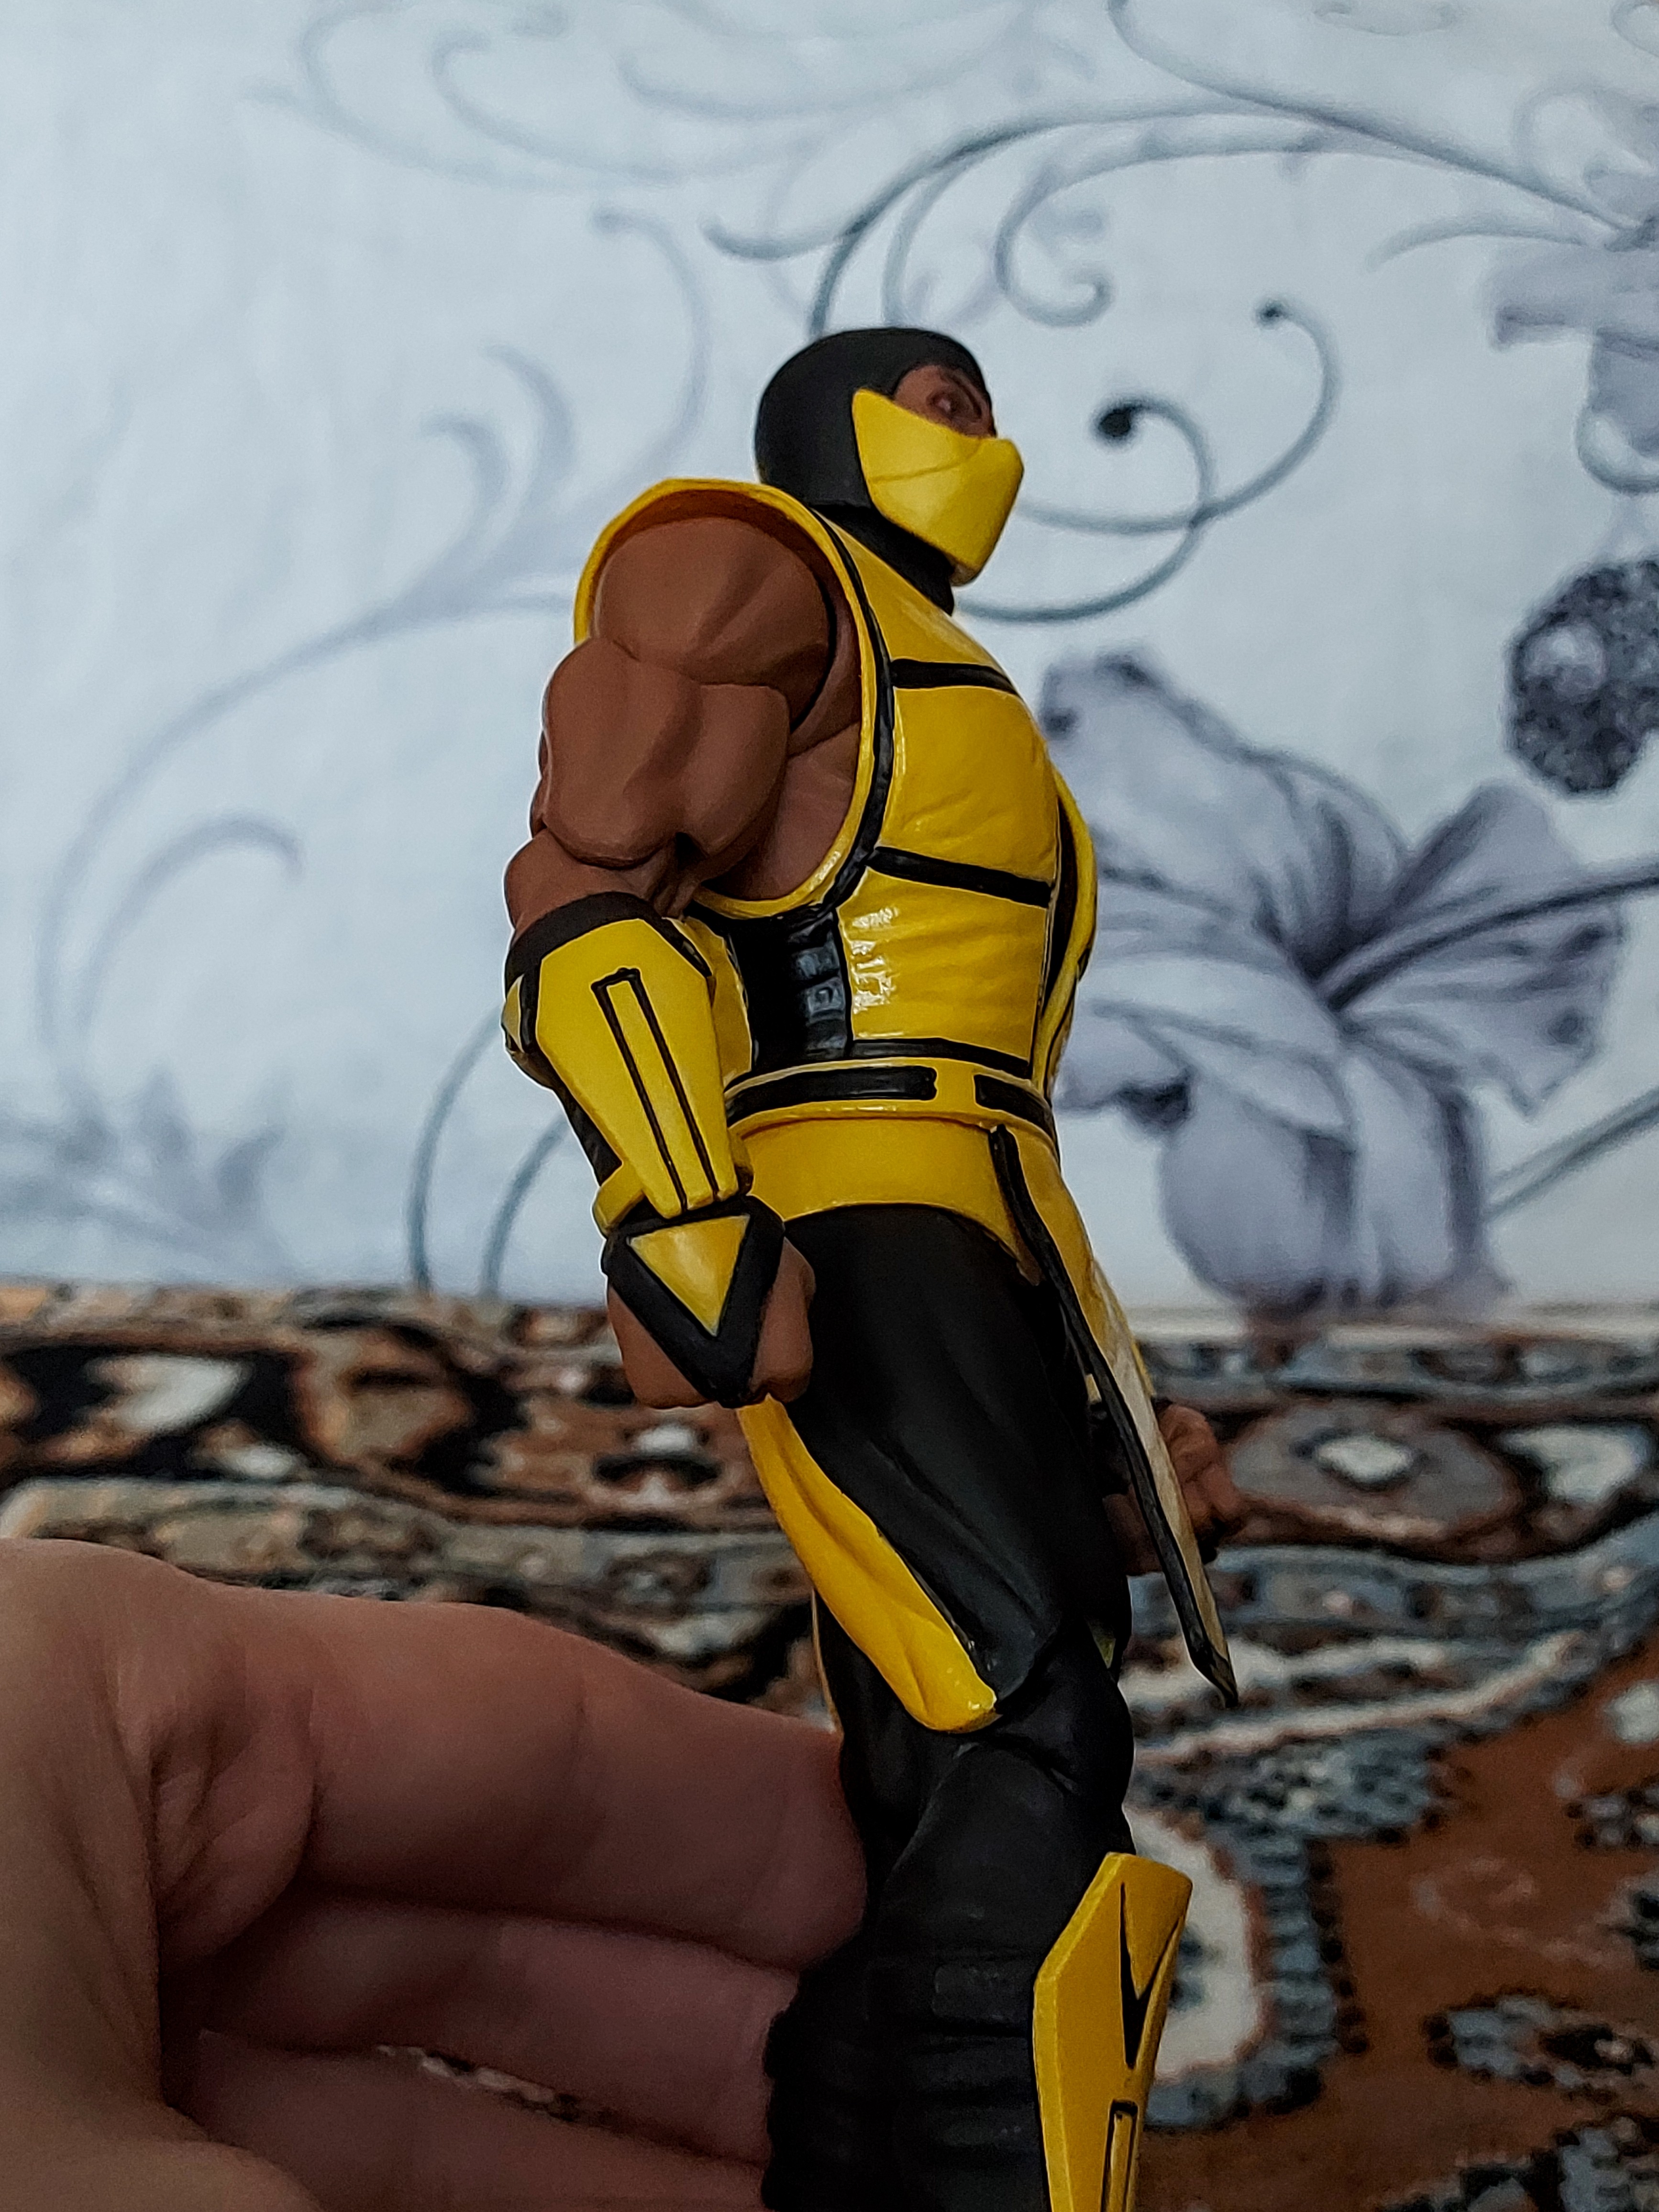
scorpion, storm, collectibles, hand, sleeve, shorts, thigh, personal protective equipment, helmet, art, sports gear, chest, knee, action figure, costume design, fictional character, costume, belt, thumb, illustration, elbow, adventure, Animated cartoon, animation, fiction, uniform, hero, human leg, fun, visual arts, climbing harness, sitting, figurine, recreation, armour, anime, superhero